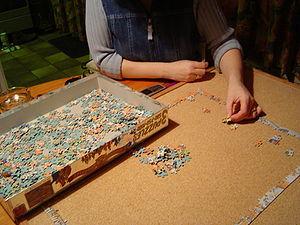
… puis remplir.
Un puzzle [pœzl], aussi appelé casse-tête au Canada francophone, est un jeu de patience qui consiste à reconstituer un objet à deux ou trois dimensions à l'aide de pièces qui s'emboîtent les unes dans les autres. Les puzzles en deux dimensions sont des reproductions de tableaux, de photos ou de dessins. Les puzzles font partie des jeux de la catégorie casse-tête. Certains puzzles en trois dimensions peuvent représenter par exemple des monuments connus.